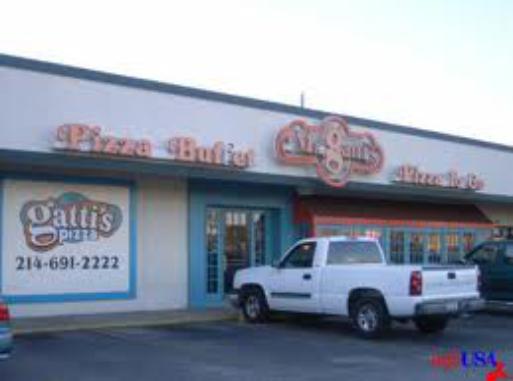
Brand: Gatti's Pizza
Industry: Food